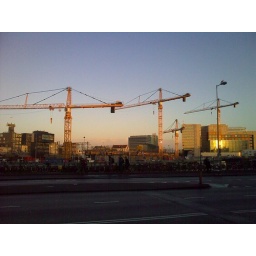
A photo taken in Amsterdam, with beautiful lights, a clear sky and a so-so camera.